She Said (film)

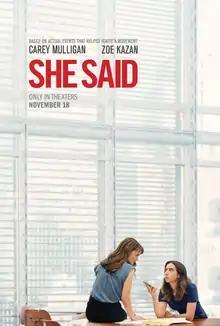
Theatrical release poster

She Said is a 2022 American drama film directed by Maria Schrader and written by Rebecca Lenkiewicz, based on the 2019 book by reporters Jodi Kantor and Megan Twohey. The film stars Carey Mulligan and Zoe Kazan as Twohey and Kantor, respectively, and follows their "New York Times" investigation that exposed Harvey Weinstein's history of abuse and sexual misconduct against women. The film also stars Patricia Clarkson, Jennifer Ehle, Samantha Morton, and Andre Braugher, in his final film role before his death in 2023. Ashley Judd appears as herself.